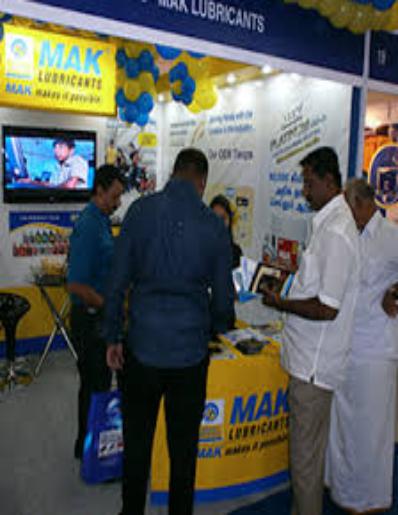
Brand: mak lubricants
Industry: Necessities